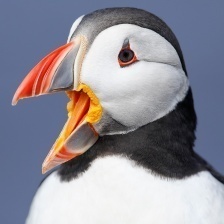
Species: PUFFIN
Scientific name: FRATERCULA